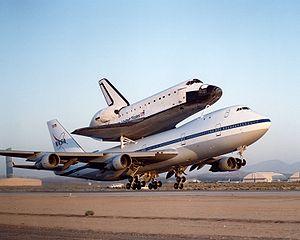
La navette spatiale Endeavour est la cinquième et la plus récente des navettes spatiales de la NASA.